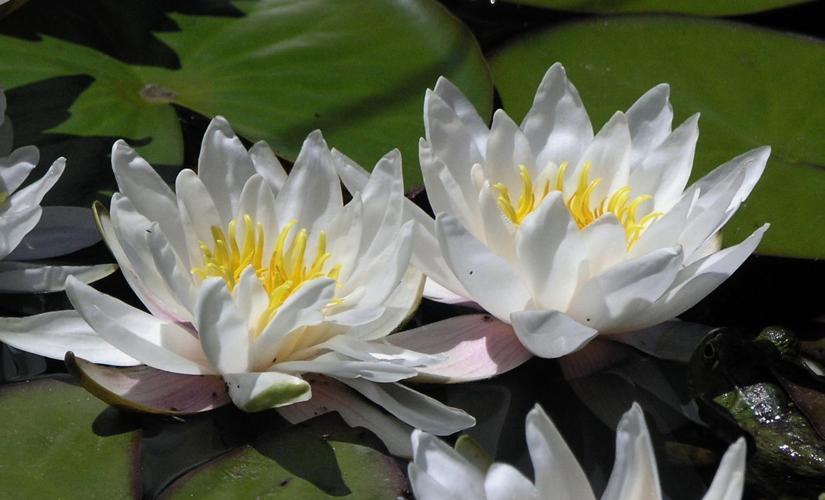
Label: water lily